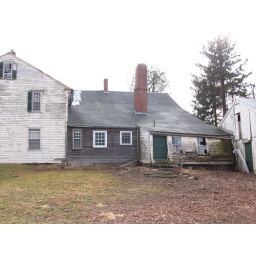
18th and early 19th century building was first store and post office in Goshen, also became a tavern